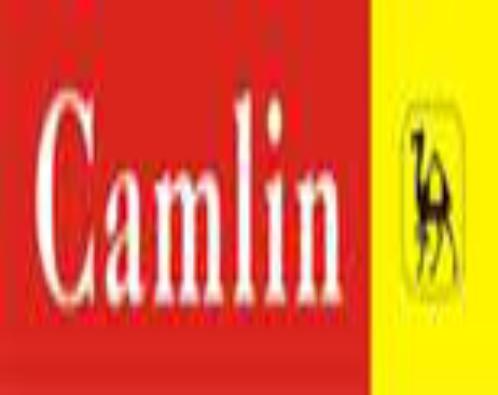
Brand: camlin
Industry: Medical